Heck's

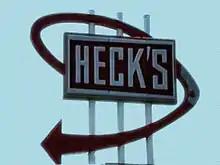
Sign from a defunct Heck's Discount Store in West Virginia

Sales fell the following year, and the company saw its first losses in 1984. Layoffs began in 1985 as losses continued.